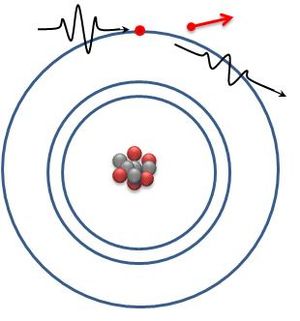
Comptonspredning
Grafisk illustration af Comptonspredning
comptonspredning ved gammastråling
Comptonspredning er en proces hvor γ-fotonen rammer en fri eller løstbundet elektron. Modsat fotoelektrisk effekt afleverer fotonen ikke al sin energi til elektronen, derfor vil en smule energi deles til elektronen hvoraf resten udsendes i form af en ny foton.